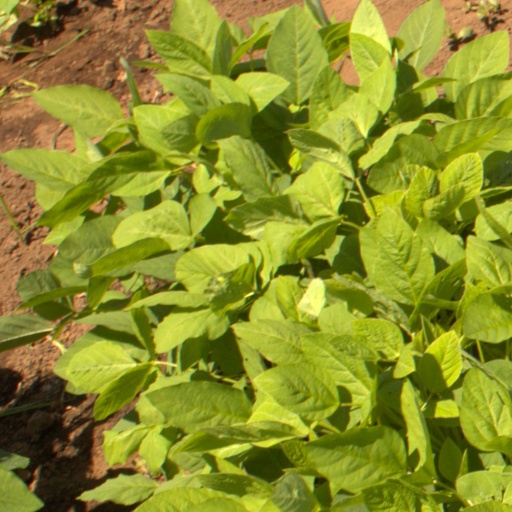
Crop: soybean